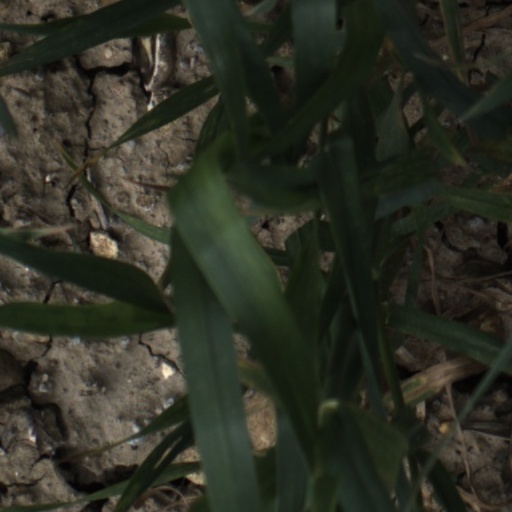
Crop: wheat